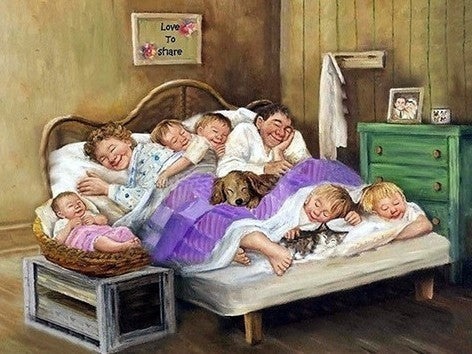
Een Familie in Bed Schilderen op Nummers
Brand: Liefdeart.nl
Category: Arts & Entertainment > Hobbies & Creative Arts > Arts & Crafts > Art & Craft Kits > Drawing & Painting Kits